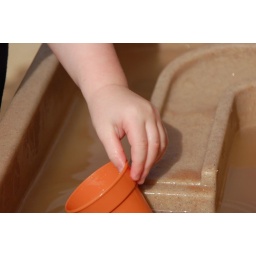
Playing in the sand table 3/29/06